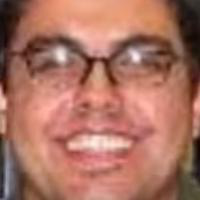
Age group: age 31-40